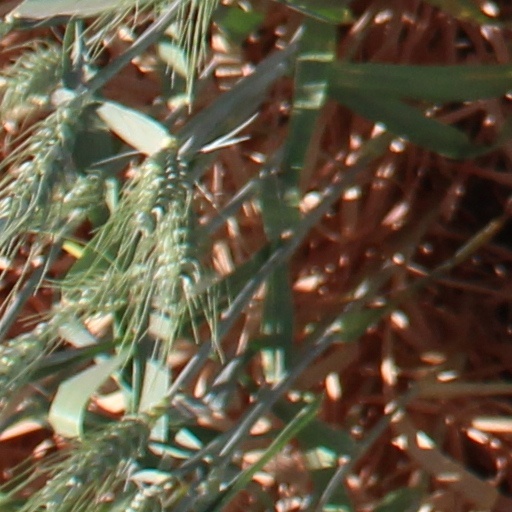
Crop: wheat